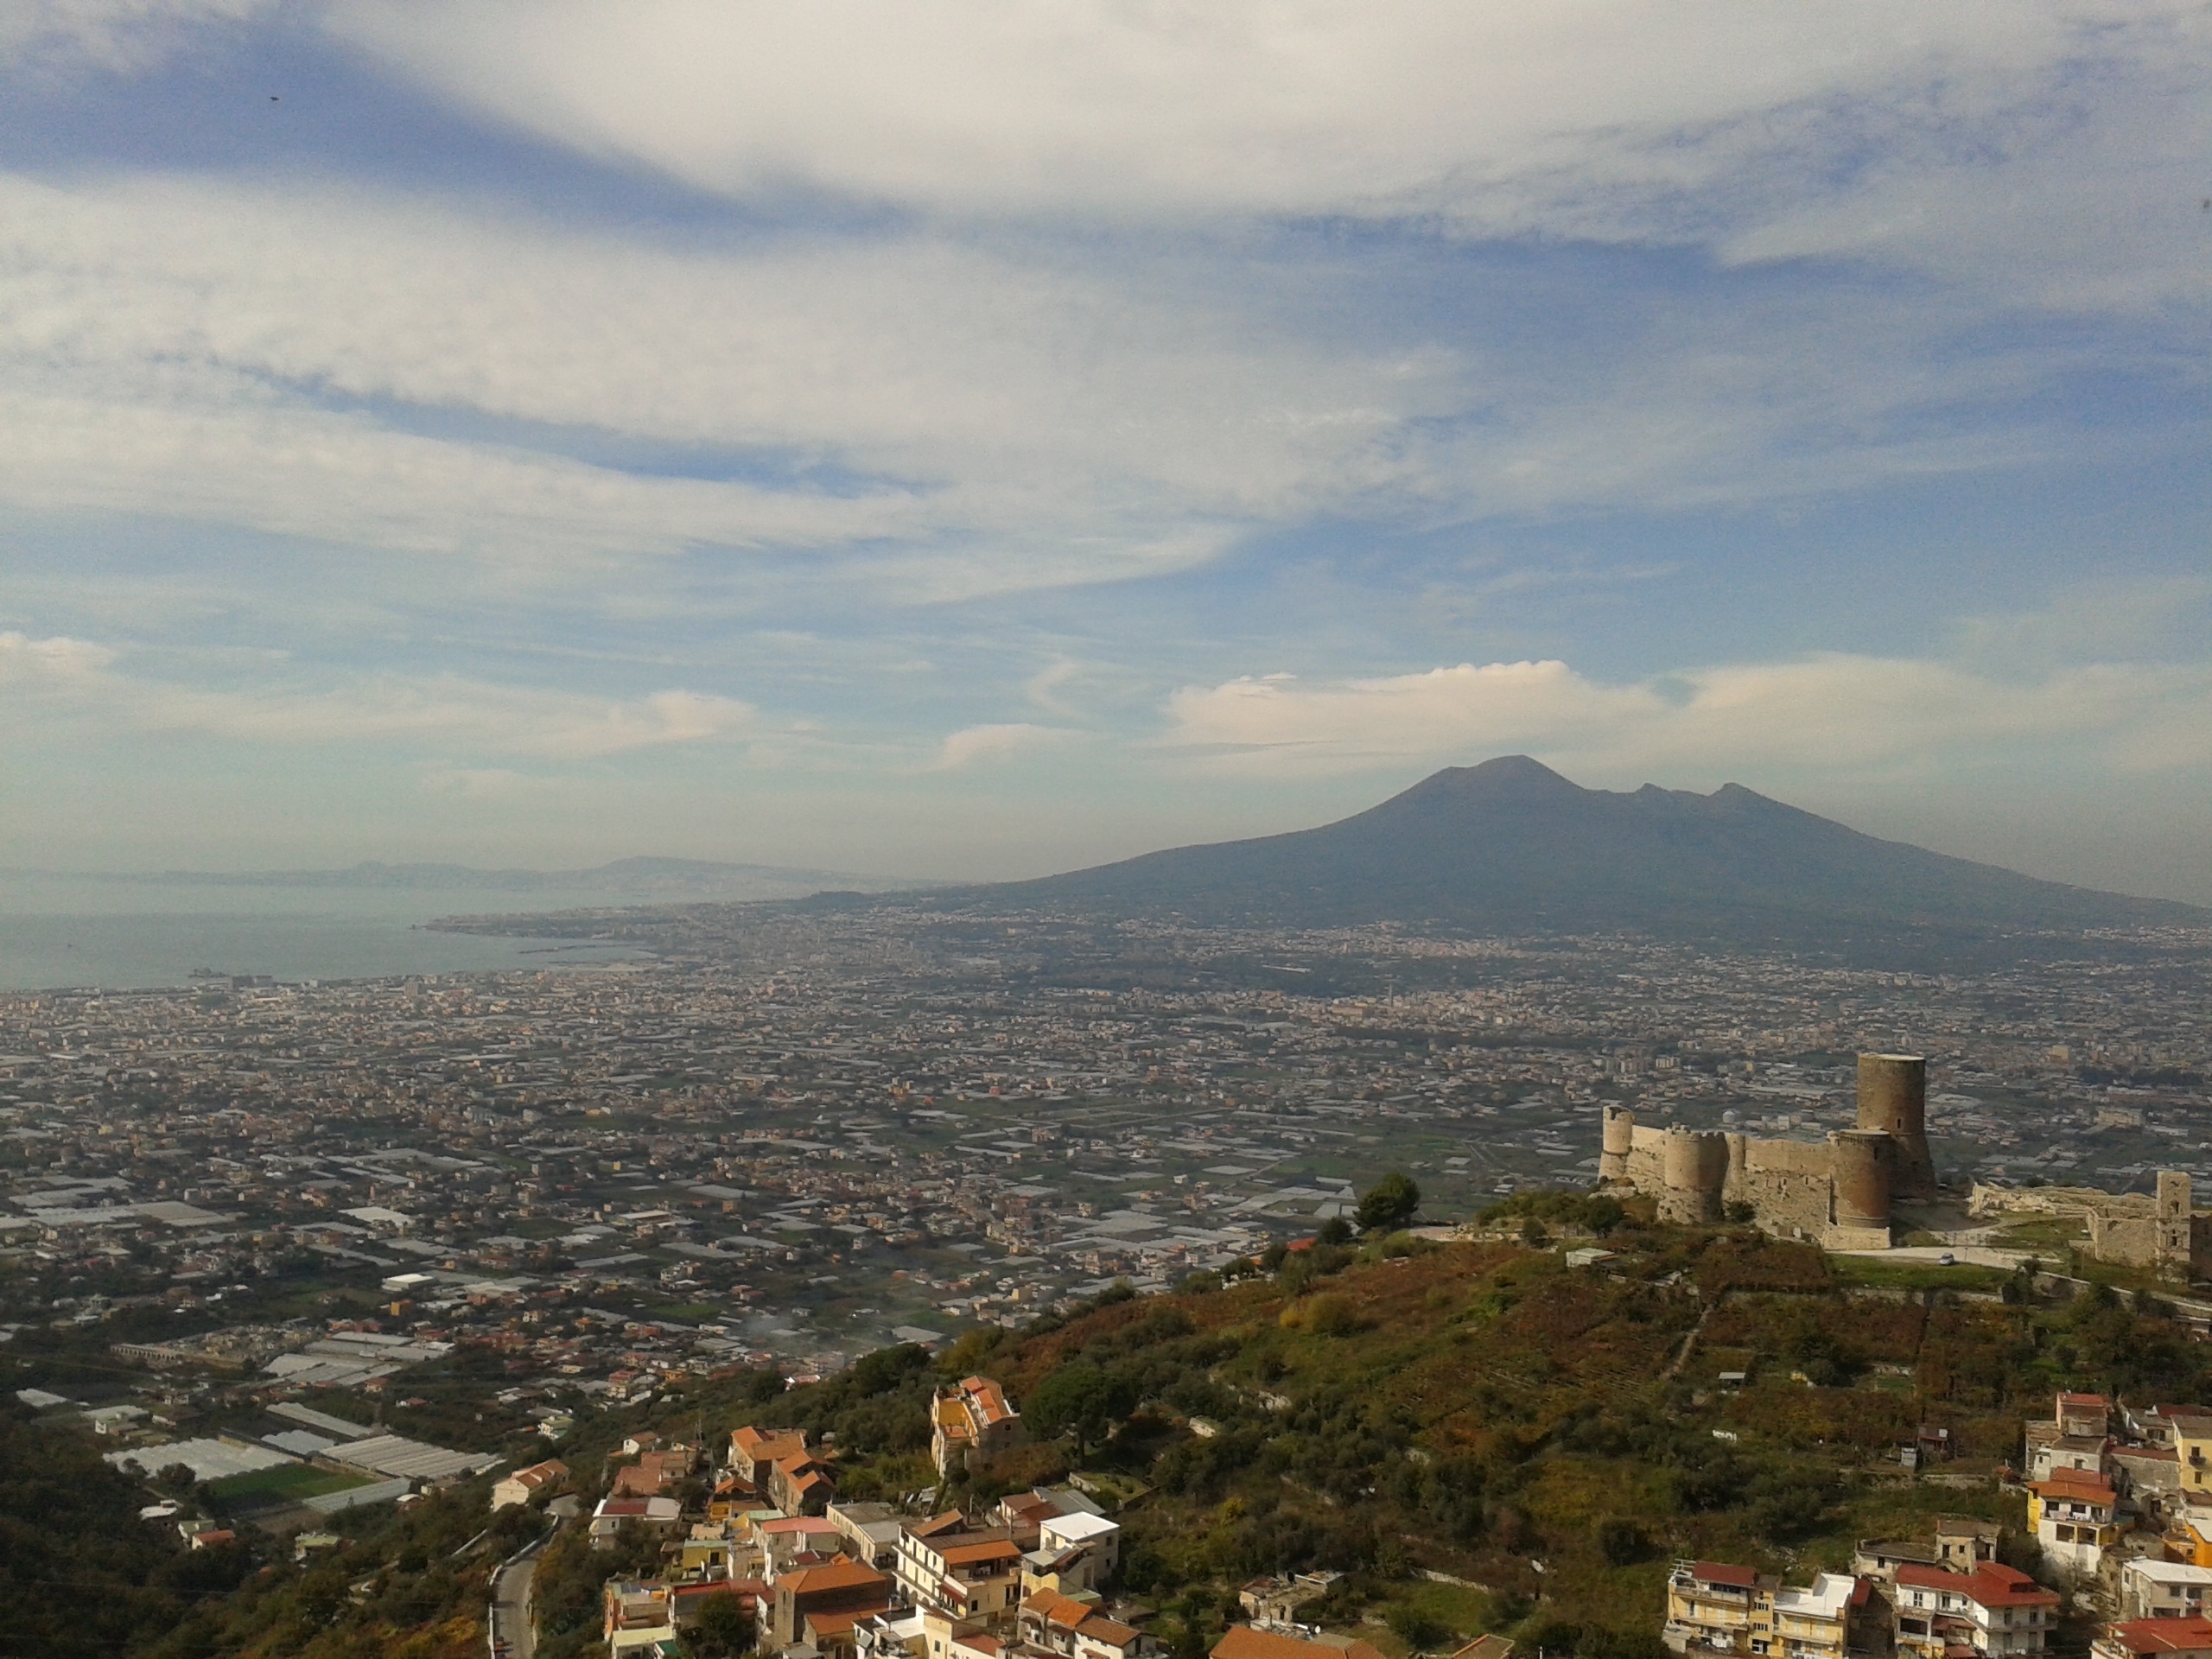
landscape, sea, coast, horizon, mountain, cloud, sky, skyline, photography, hill, town, city, mountain range, cityscape, panorama, dusk, castle, italy, clouds, naples, aerial photography, residential area, vesuvius, atmospheric phenomenon, human settlement, atmosphere of earth, gragnano